The Year's Best Science Fiction: Thirty-First Annual Collection

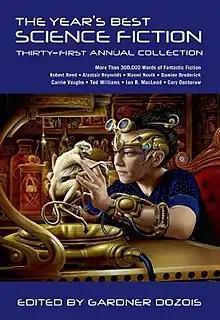
Dust jacket of first edition

The Year's Best Science Fiction: Thirty-First Annual Collection is an anthology of science fiction short stories edited by Gardner Dozois, the thirty-first volume in series. It was first published in hardcover, trade paperback and ebook by St. Martin's Press in July 2014, with an edition available from the Science Fiction Book Club issued in the same month. The first British edition was published in trade paperback by Robinson in November 2014, under the alternate title The Mammoth Book of Best New SF 27.